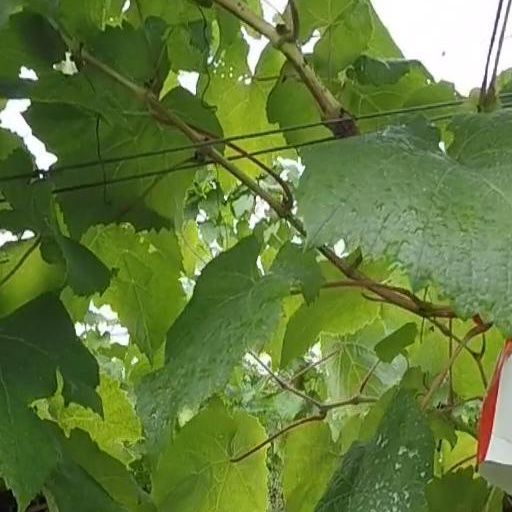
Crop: grape